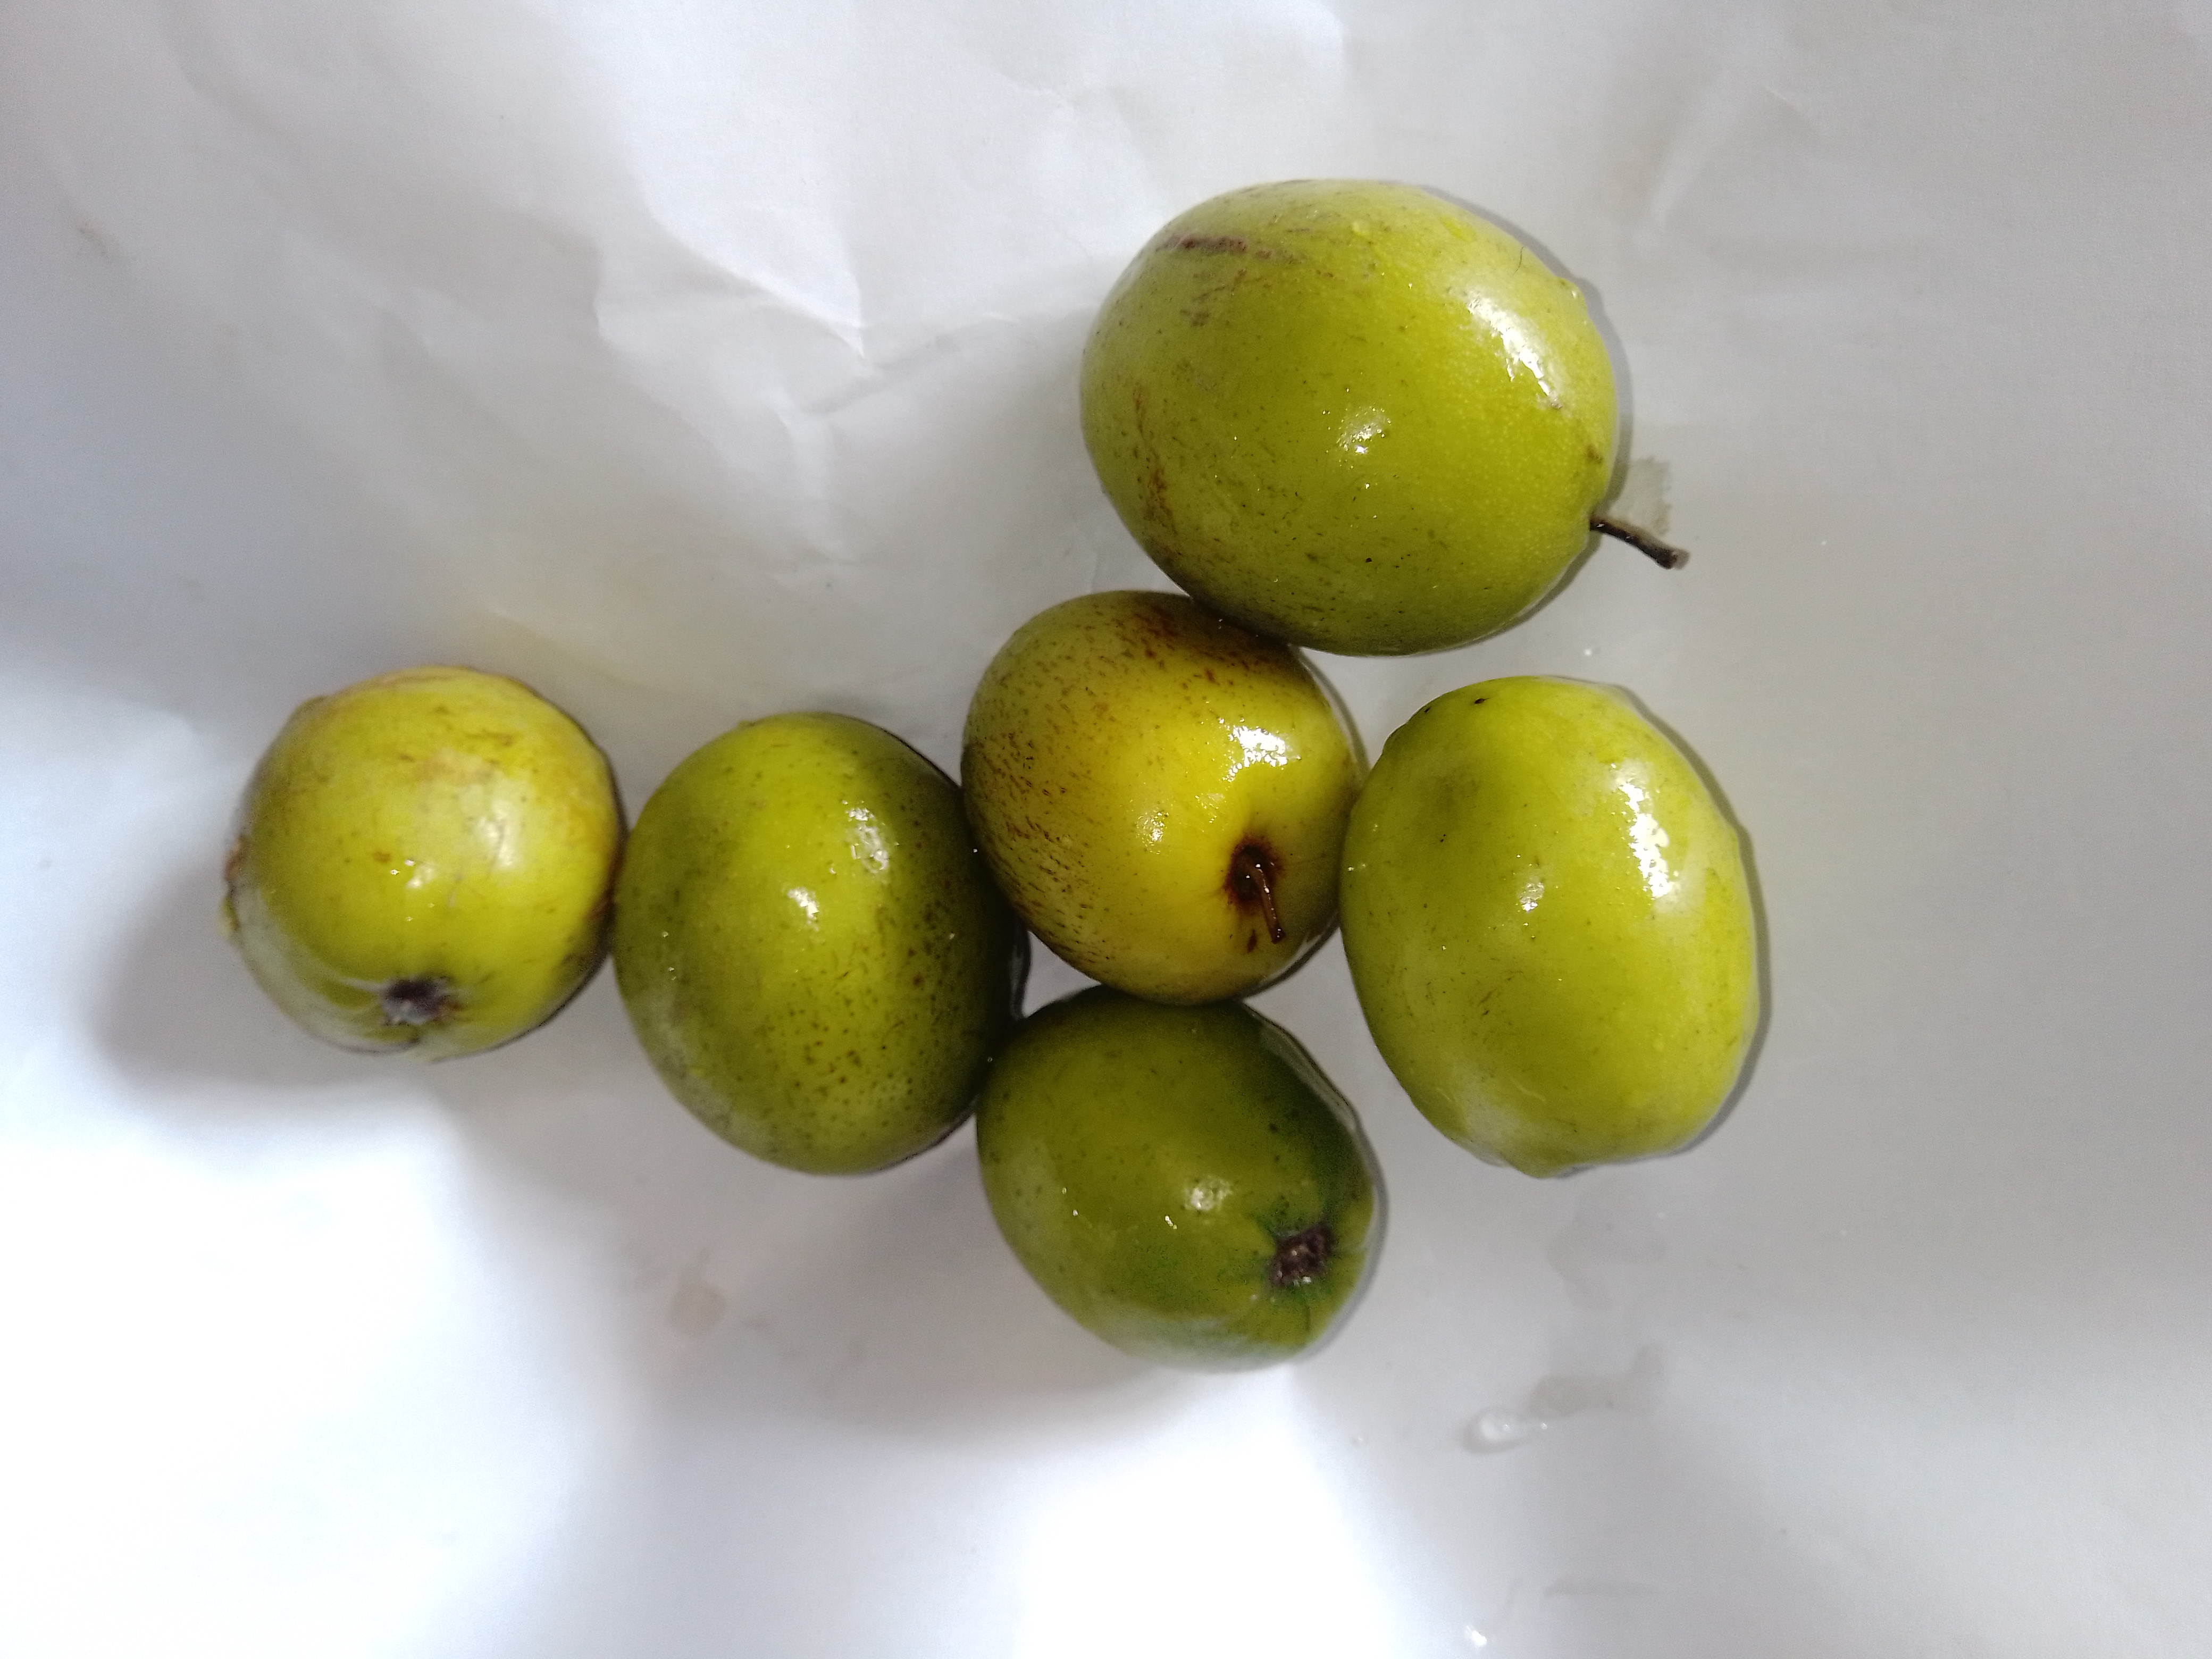
Fruit: jujube
Condition: fresh